Western Han dynasty imperial tombs

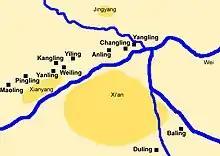
The Western Han dynasty imperial tombs

The Western Han dynasty imperial tombs (西汉帝陵; Xīhàn dìlíng) are a series of eleven imperial burial grounds from the Chinese Western Han dynasty (206 BC–24 AD) in Shaanxi Province. Two of the emperor's mausoleums are located southeast of today's Xi'an, which was then the capital of the Western Han dynasty, Chang'an, and the other nine mausoleums are located in a string of pearls in an east–west direction north of the Wei River in Xianyang Prefecture north of Xi'an. The line of tombs stretches from Xingping in the west to Pingling in the east. The nine burial areas can be roughly divided into three districts: the eastern one around Changling with Anling and Yangling, the western one with Maoling and Pingling and the central district around Weiling with Yanling, Yiling and Kangling. There were officially thirteen emperors who ruled the Western Han dynasty. Empress Dowager Lü does not have her own tomb but is buried together in Changling with Liu Bang. It is unclear where the last emperor of the Western Han dynasty, Ruzi Ying, is buried. The construction of the tomb complexes usually started during the respective emperor's second year as regent.